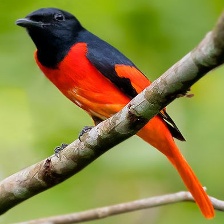
Species: FIERY MINIVET
Scientific name: PERICROCOTUS IGNEUS